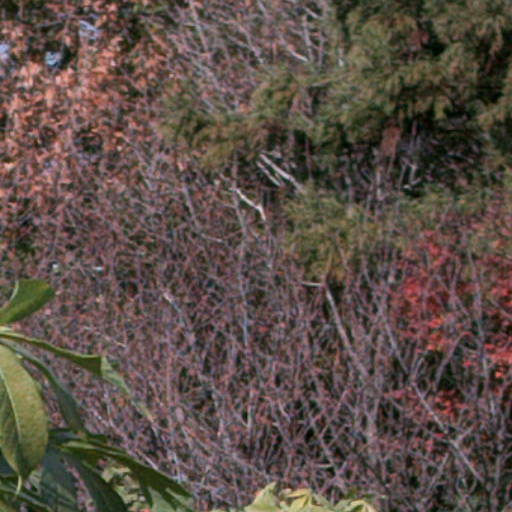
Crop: cassava